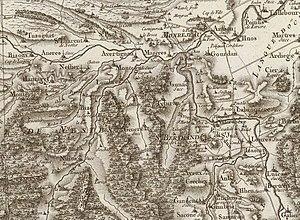
Montréjeau sur la Carte de Cassini.
Générest est une commune française située dans le département des Hautes-Pyrénées, en région Occitanie.
Tibiran-Jaunac est une commune française située dans le département des Hautes-Pyrénées, en région Occitanie.
Mazères-de-Neste est une commune française située dans le département des Hautes-Pyrénées, en région Occitanie.